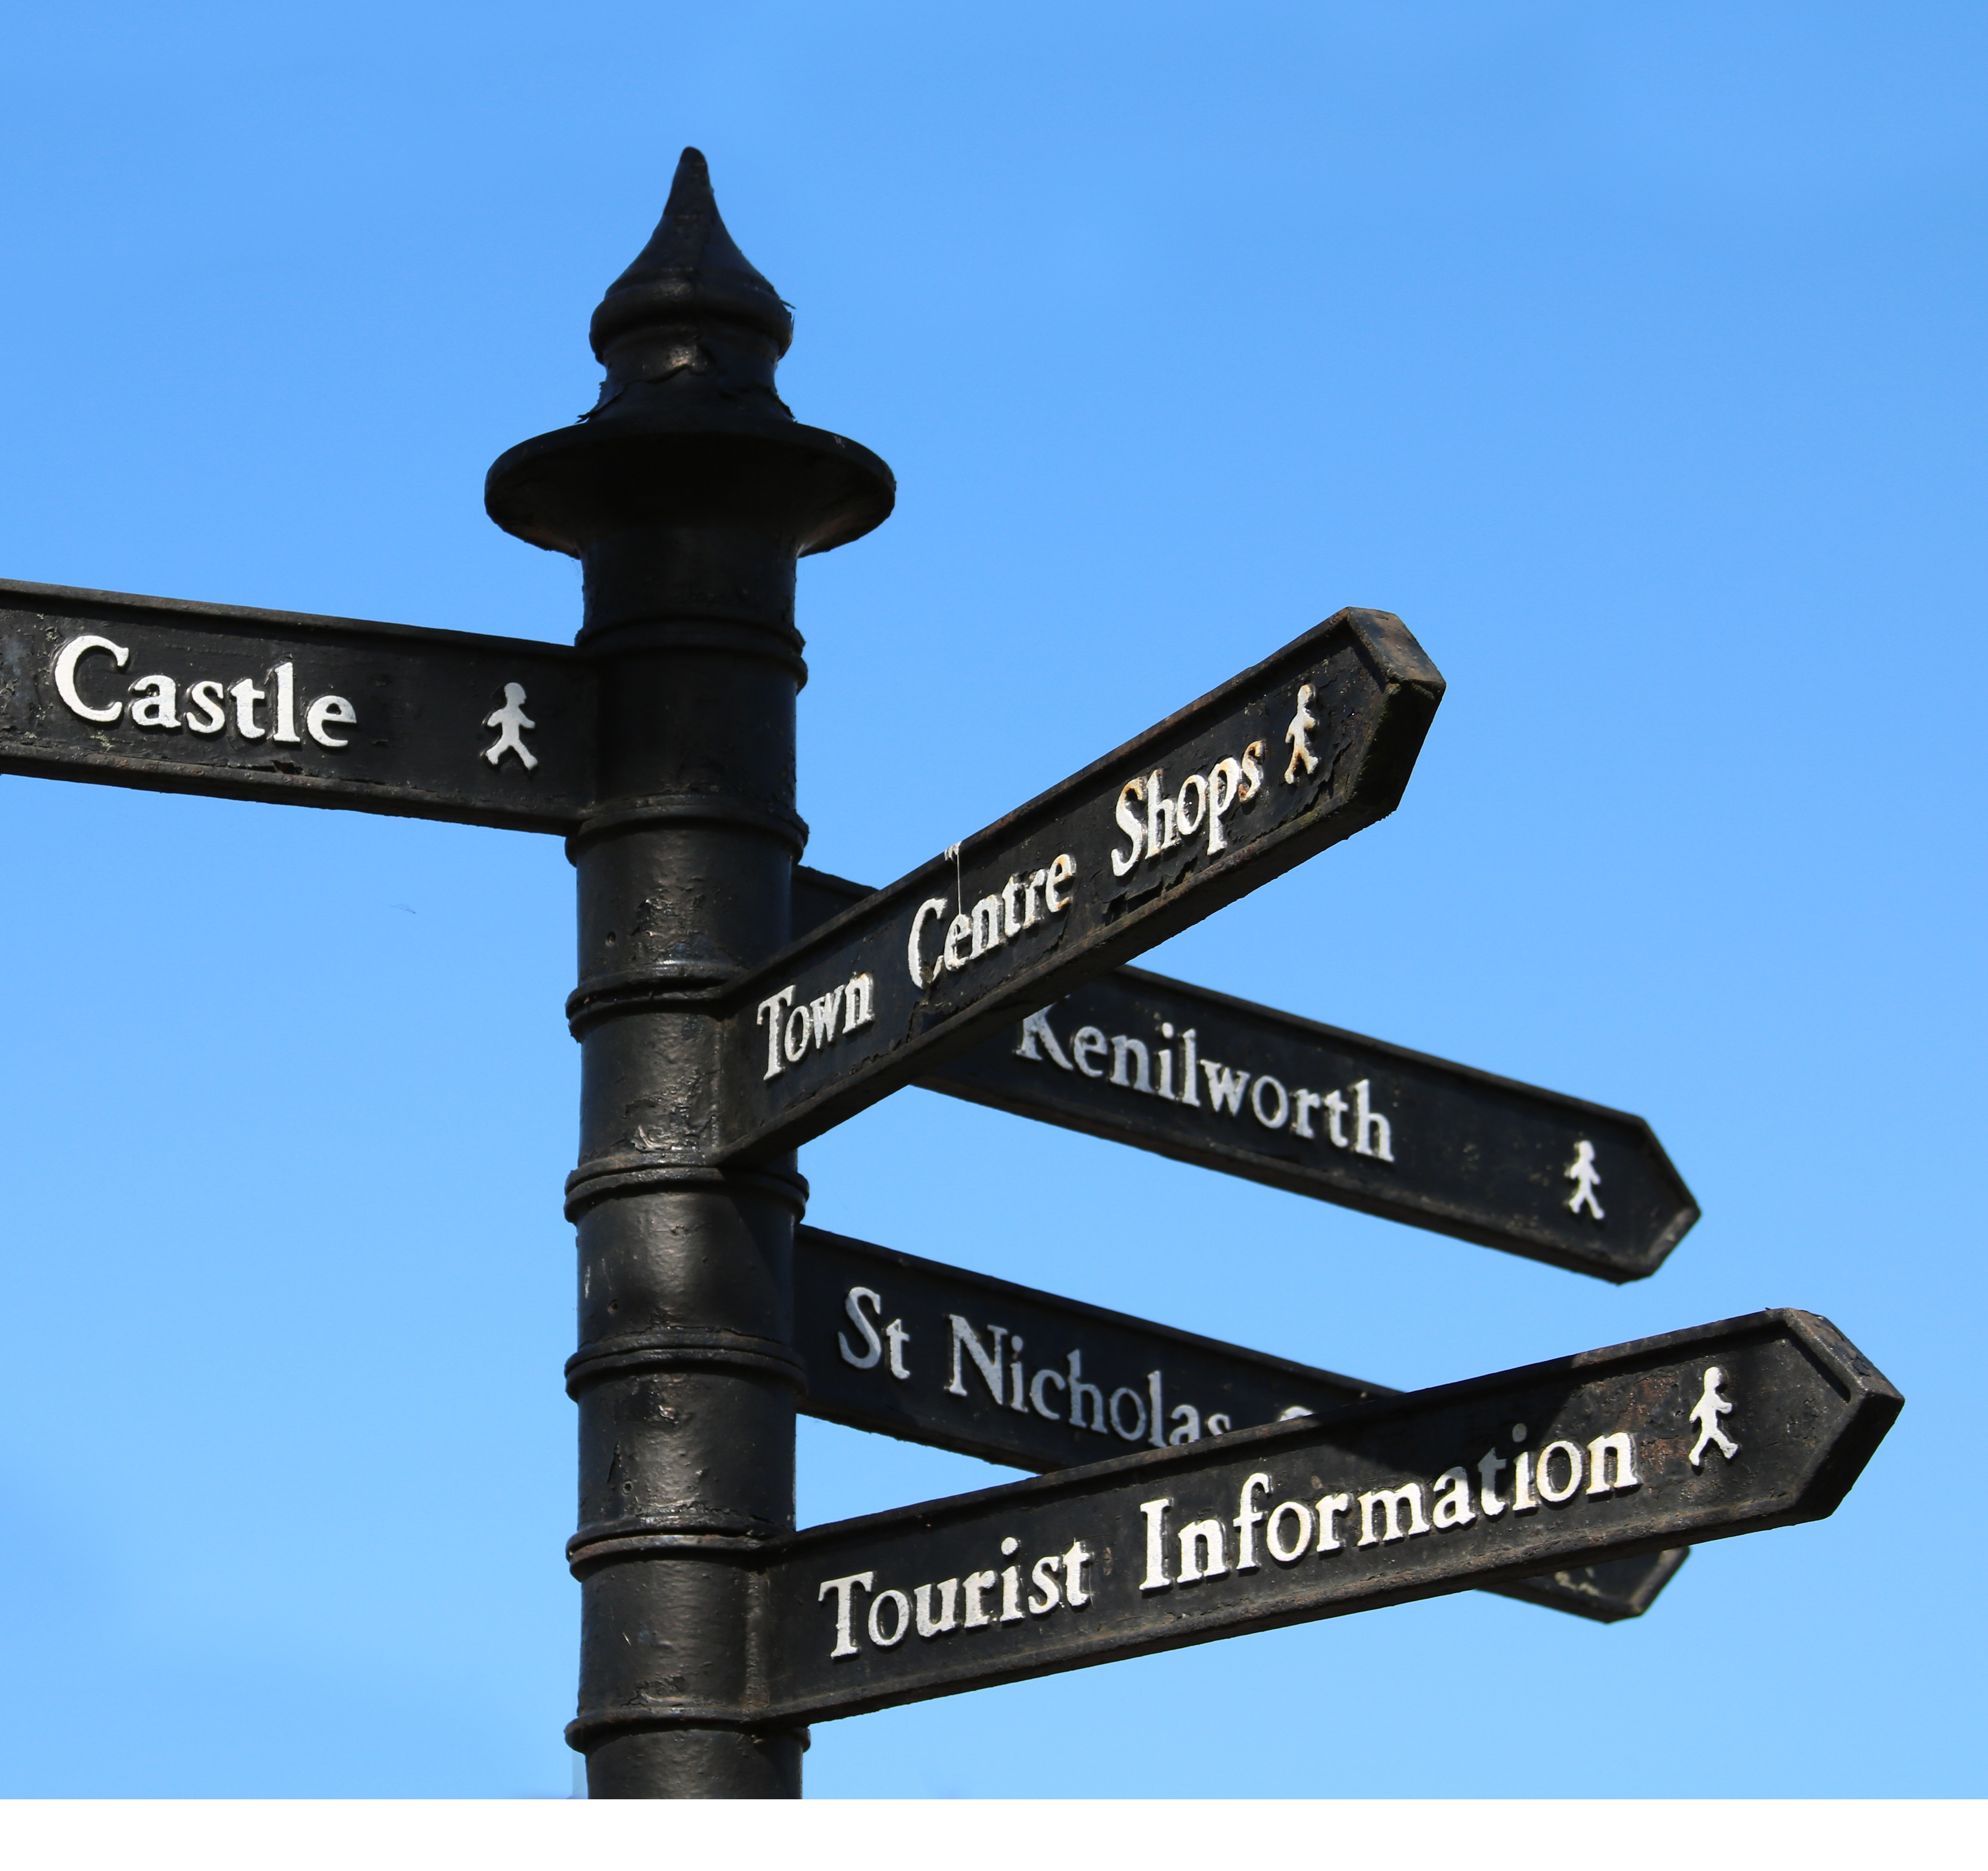
path, post, sky, sign, direction, street light, street sign, lighting, signpost, way, information, guide, bicycle frame, guidepost, sign post, automotive exterior